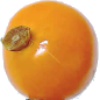
Label: physalis